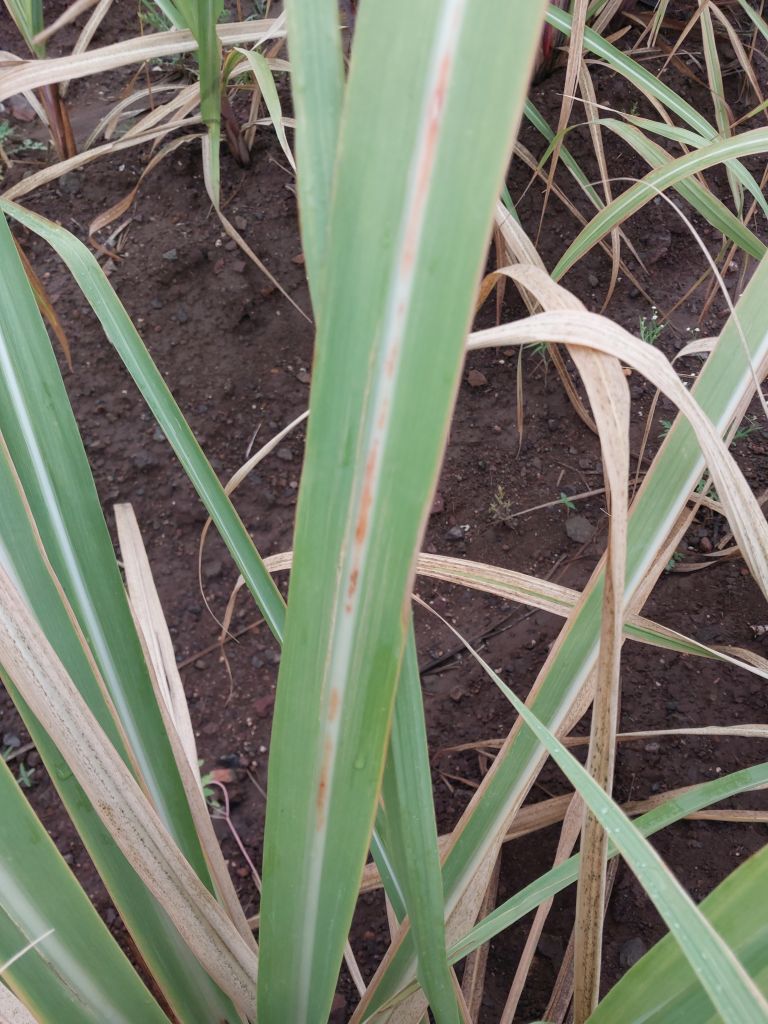
Label: Brown Spot